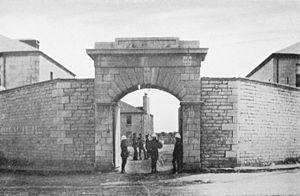
Fort Frontenac
Le fort Frontenac est situé à l'embouchure de la rivière Cataraqui, à l'emplacement actuel de la ville de Kingston, en Ontario au Canada. D'abord dénommé Fort Cataracoui ou Kataracouy, il ne prit le nom de Frontenac qu'ultérieurement. Le nom Cataraqui est issu du mot iroquois Katarokewen qui signifie « terre de glaise tirée hors de l’eau ».
The Princess of Wales' Own Regiment, abrégé en PWOR, est un régiment d'infanterie de la Première réserve de l'Armée canadienne. Il a été créé en 1863 en tant que le 14th Battalion Volunteer Militia Rifles of Canada et il adopta son nom actuel peu après le mariage entre le prince de Galles, devenu plus tard le roi Édouard VII, et Alexandra de Danemark. Il fait partie du 33ᵉ Groupe-brigade du Canada au sein de la 4ᵉ Division du Canada et est stationné à Kingston en Ontario.